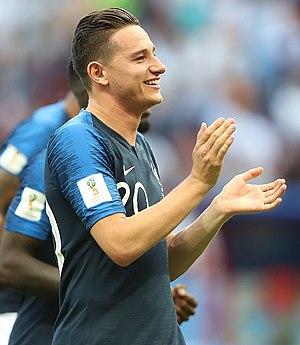
Florian Thauvin, né le 26 janvier 1993 à Orléans, est un footballeur international français qui évolue au poste de milieu offensif à l'Olympique de Marseille. Avec l'équipe de France, il remporte la Coupe du monde 2018. Il remporte le Trophée du meilleur espoir de Ligue 1 en 2013 et la Coupe du monde des moins de 20 ans la même année.
La Ligue Centre-Val de Loire de football est un organe fédéral dépendant de la Fédération française de football créé en 1919 et chargé d'organiser les compétitions de football au niveau de la région Centre-Val de Loire.